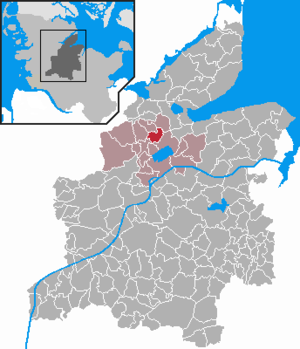
Damendorf est une municipalité allemande située dans le land du Schleswig-Holstein et dans l'arrondissement de Rendsburg-Eckernförde. En 2015, sa population est de 445 habitants.